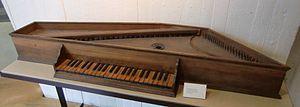
Virginal polygonal de Dominicus Pisaurensis (Venise, milieu du 16e siècle) - Berlin, Musikinstrumentenmuseum. Cat.-Nr. 324.
L'histoire du clavecin est, en tant que telle, une science récente car aucun traité d'ensemble sur ce sujet n'a été rédigé avant la période moderne. Elle s'appuie sur une iconographie et des documents écrits épars et disparates et sur l'étude des instruments anciens, souvent profondément altérés au cours de leur existence et aujourd'hui conservés dans les musées et les collections privées ; si nombre d'entre eux sont signés, datés et susceptibles d'un suivi dans les archives, beaucoup d'autres sont anonymes et ouvrent encore un vaste champ d'investigation aux experts.